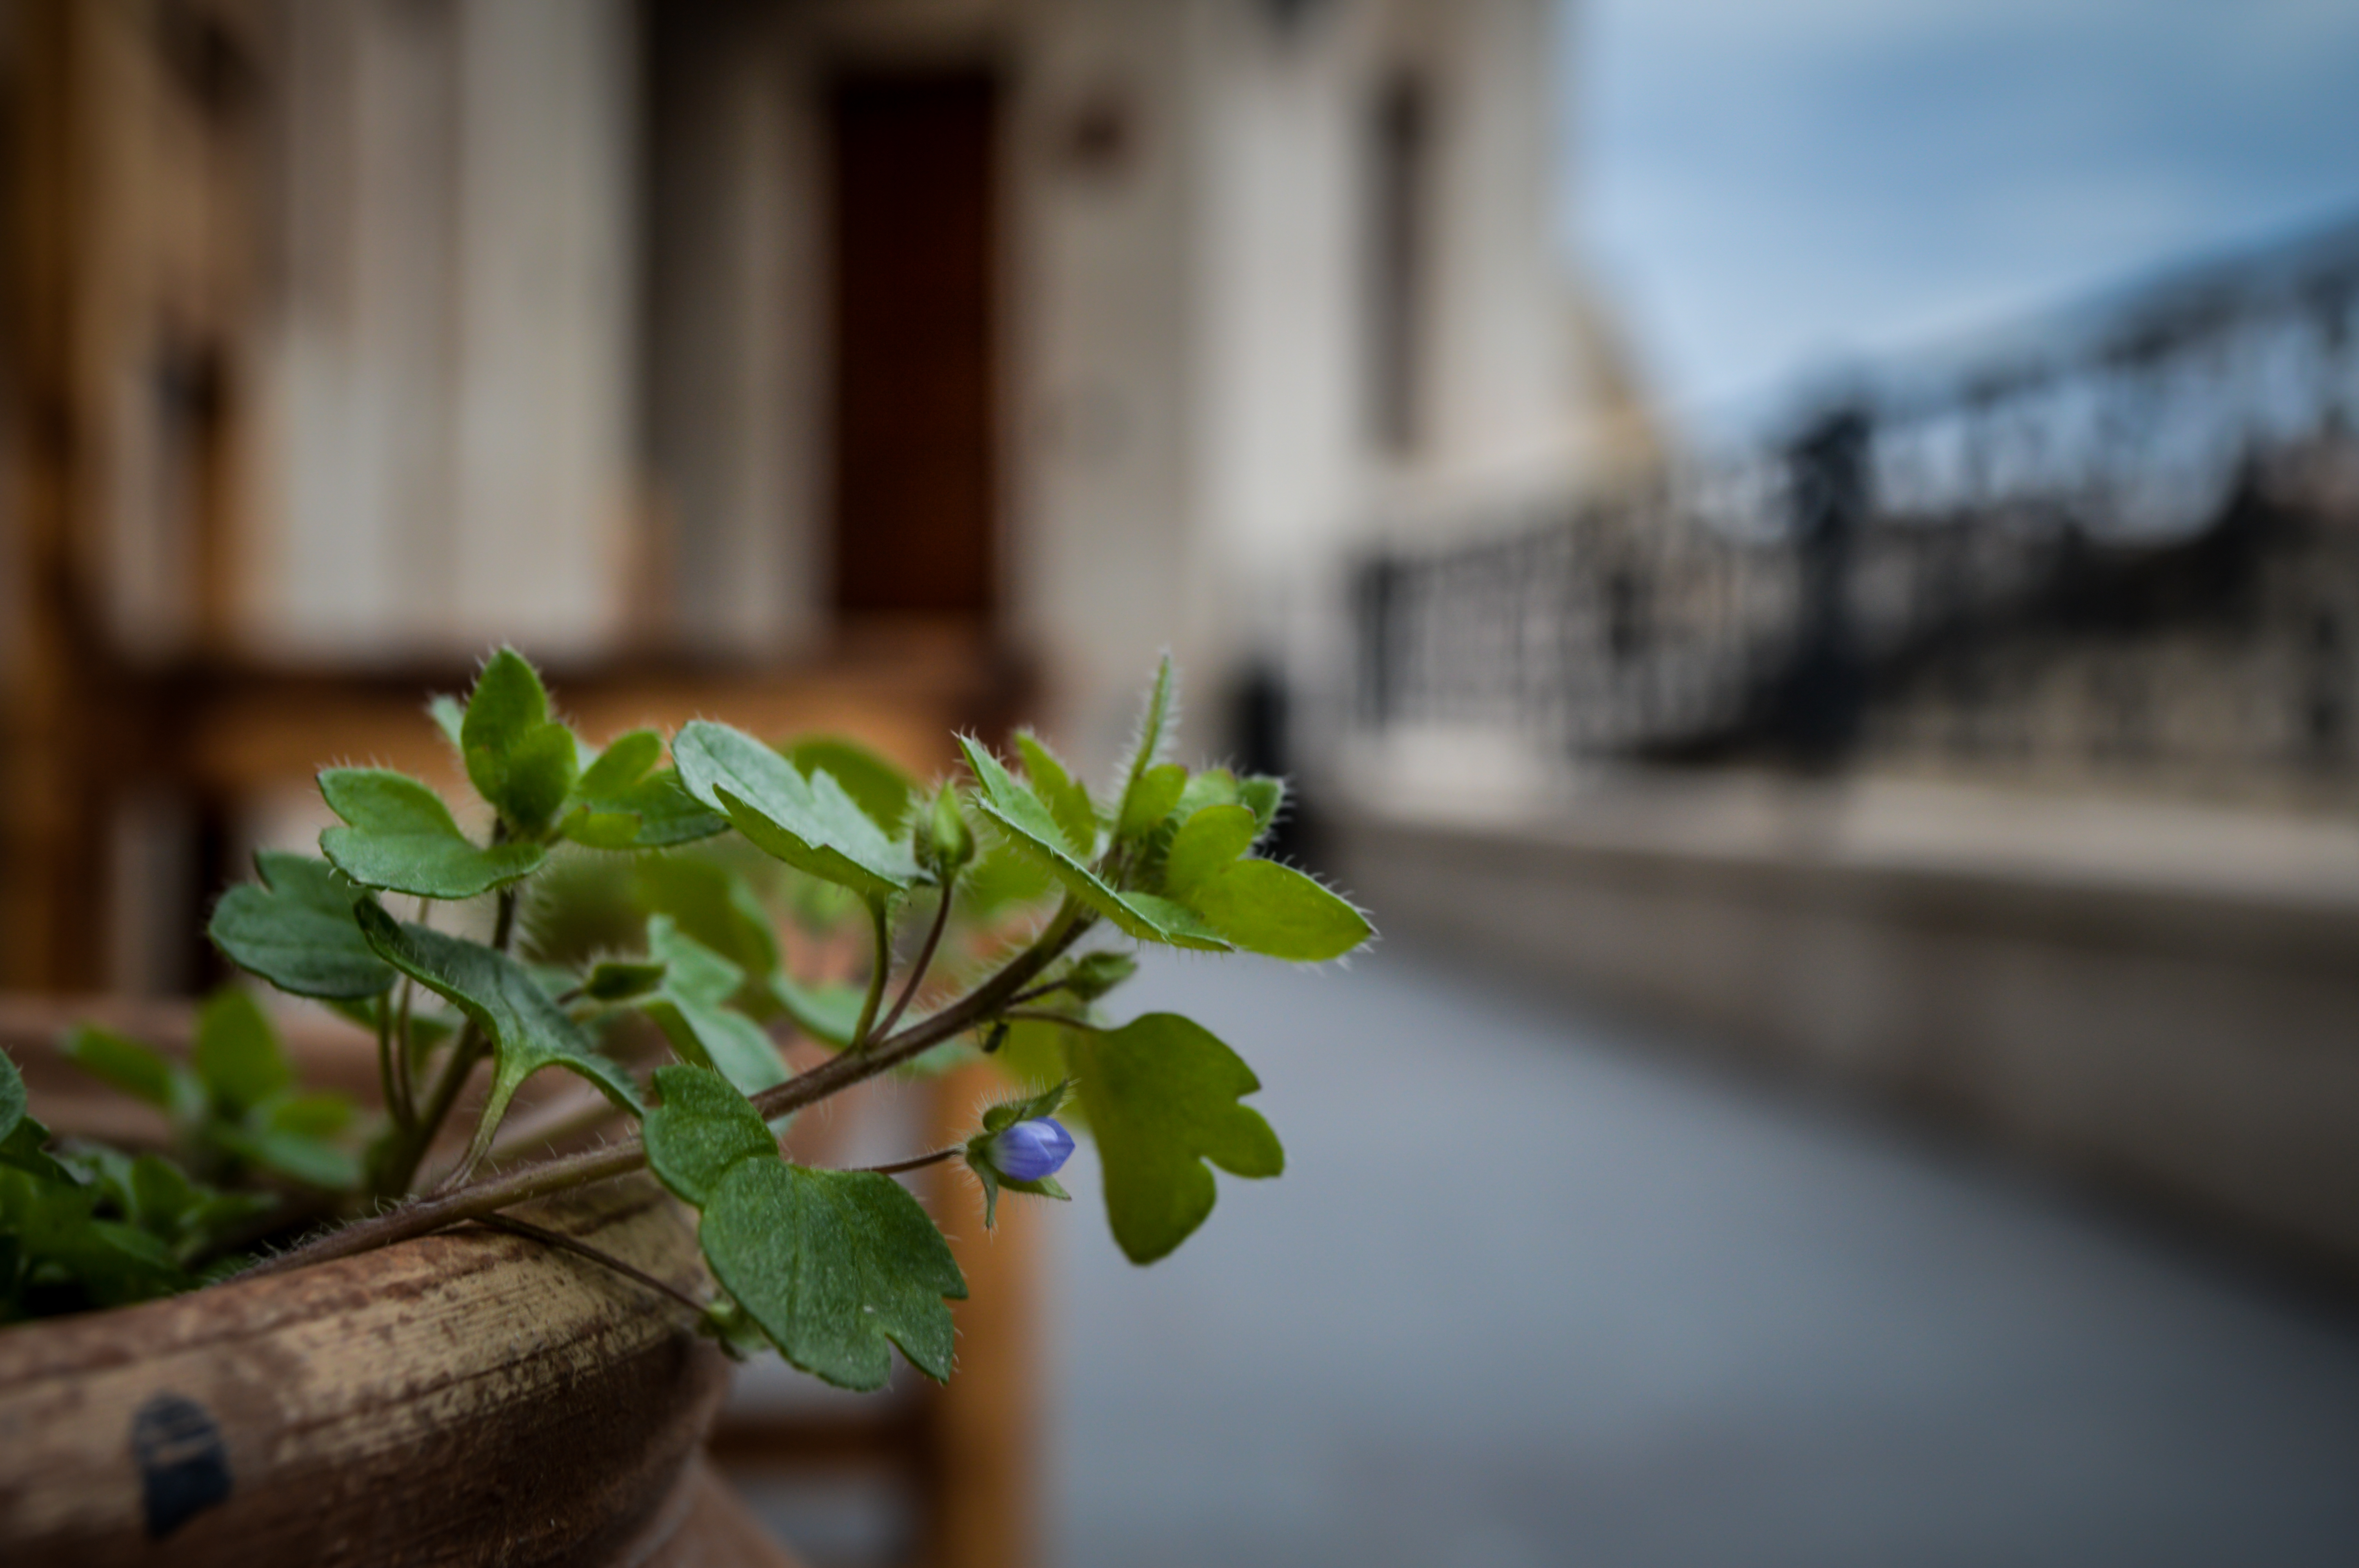
background, botany, branch, bright, clay, closeup, color, decoration, environment, flora, flowerpot, fresh, freshness, garden, glossy, green, grow, growth, indoors, ivy, leaf, lush, natural, nature, plant, pot, wall, white, flower, houseplant, sky, tree, spring, wood, architecture, window, photography, house, plant stem